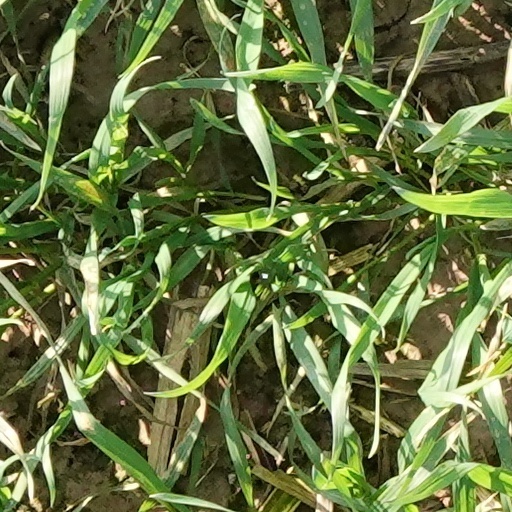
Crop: wheat